Nandan (Kolkata)

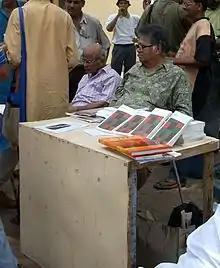
Deceased poet Sunil Gangopadhyay in "Krittibash" book stall in little magazine festival in Nandan

Nandan has been a cultural hub of Kolkata for a long time. Memorial lectures and special programs are organised there on a regular basis. Nandan also organises a Social Communication Film Festival in collaboration with "Roopkala Kendra".